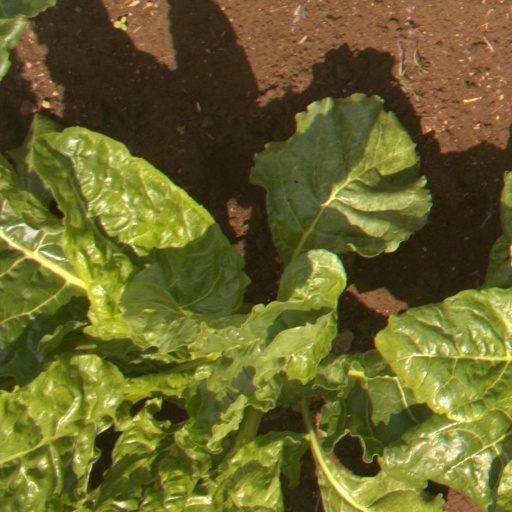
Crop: sugar beet